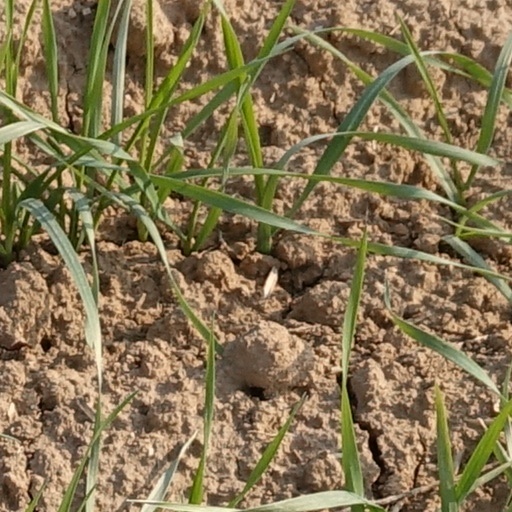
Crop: wheat